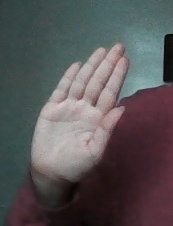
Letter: seen